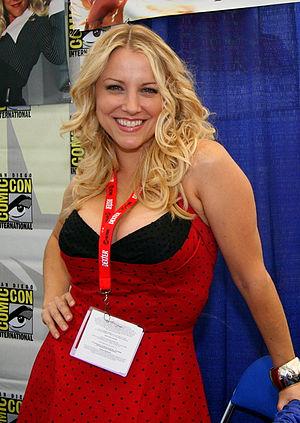
Brittney Powell, née le 4 mars 1972 à Wurtzbourg, alors en Allemagne de l'Ouest, est une actrice allemande.